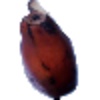
Label: Banana Red 1